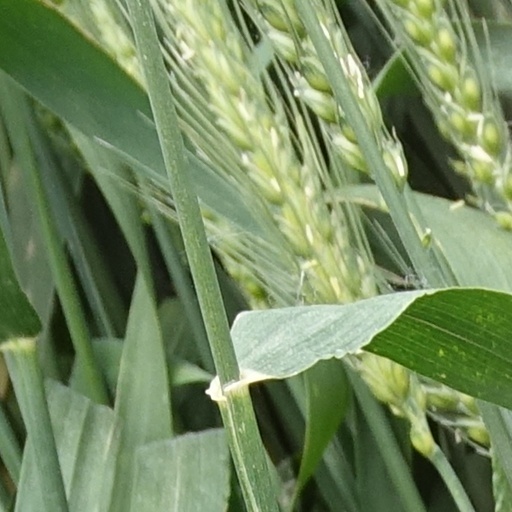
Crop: wheat